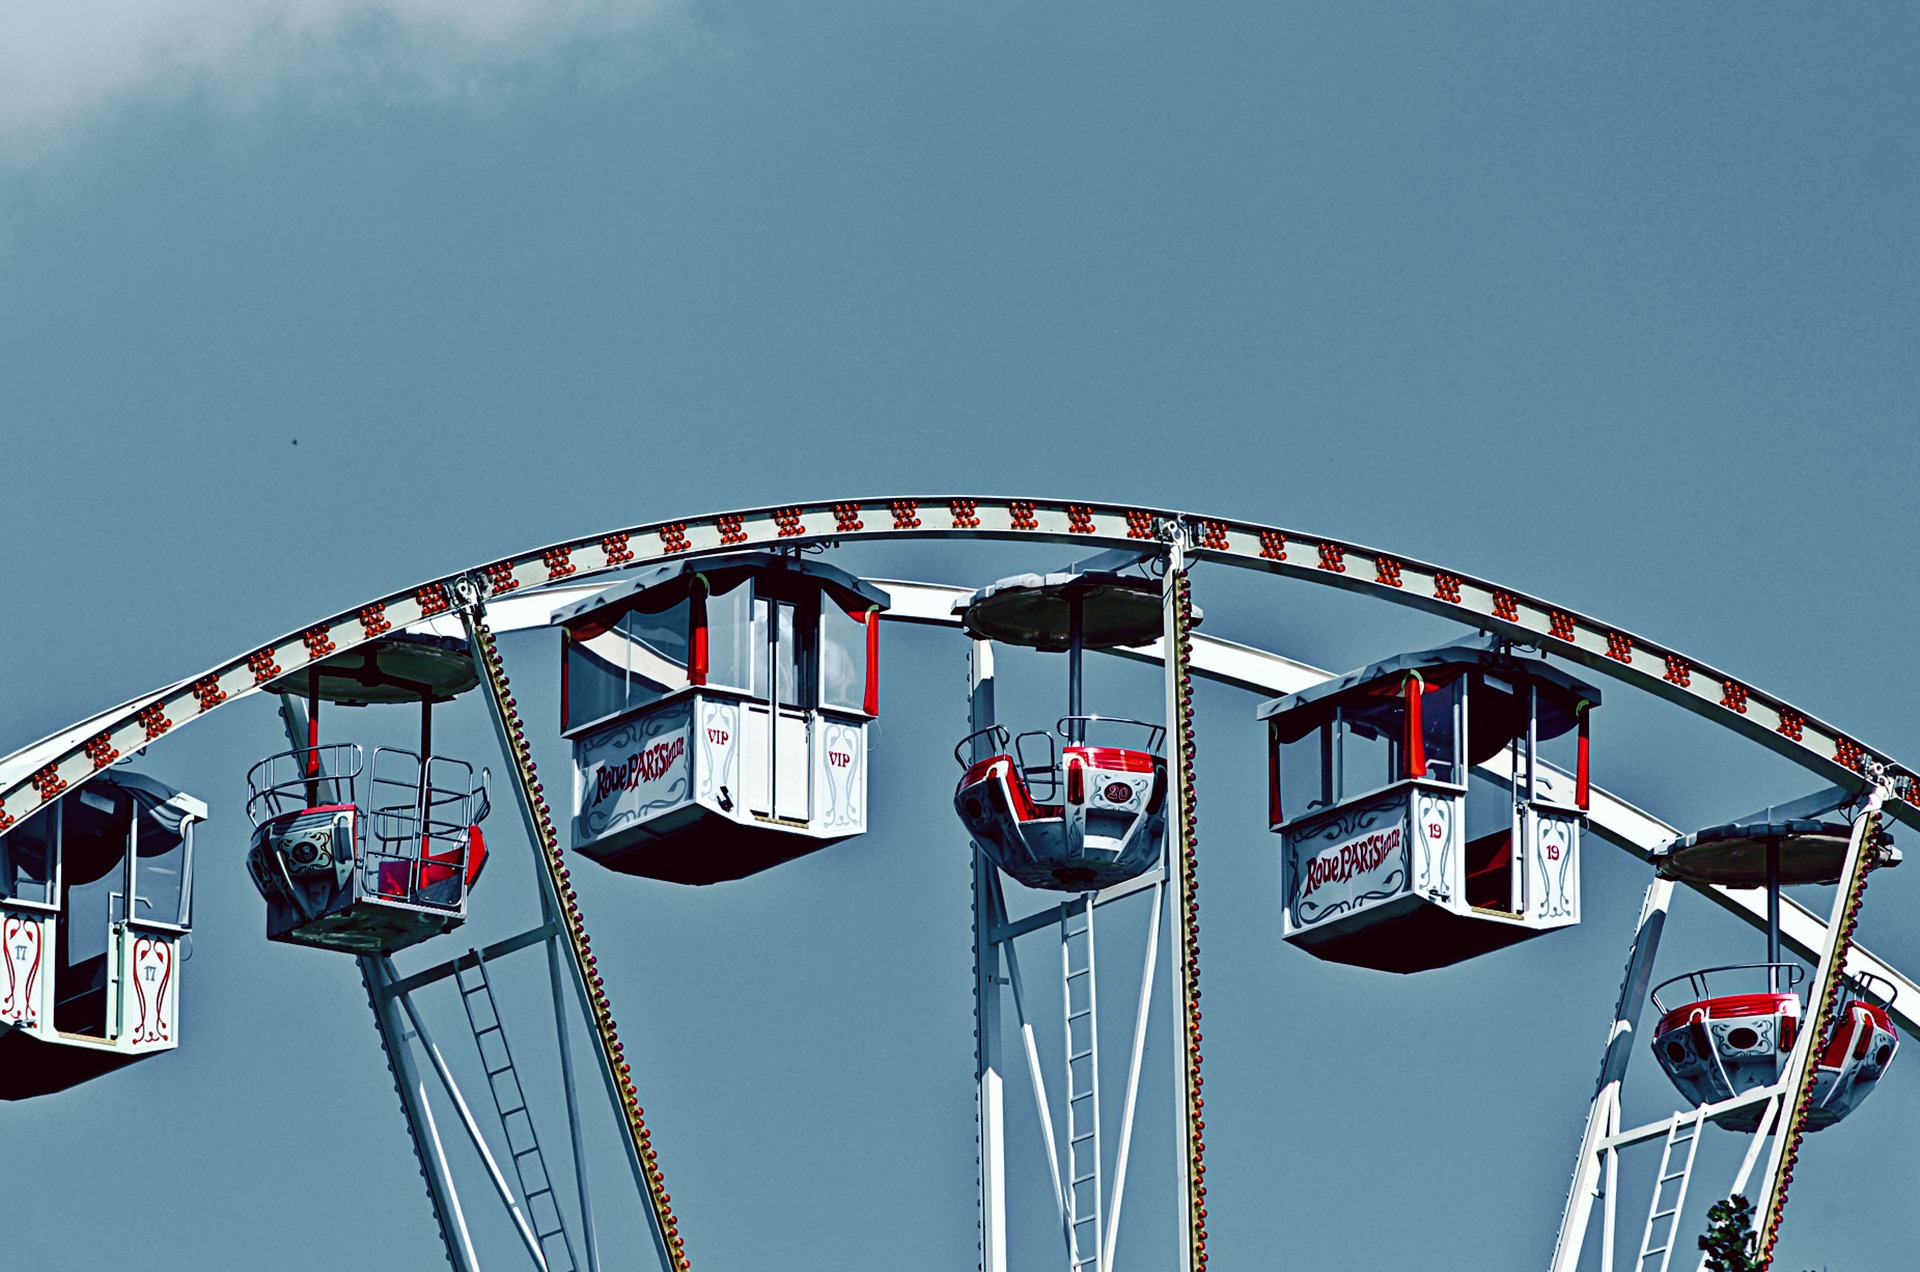
recreation, construction, ferris wheel, amusement park, park, roller coaster, rides, fair, entertainment, amusement ride, kamble, outdoor recreation, nonbuilding structure